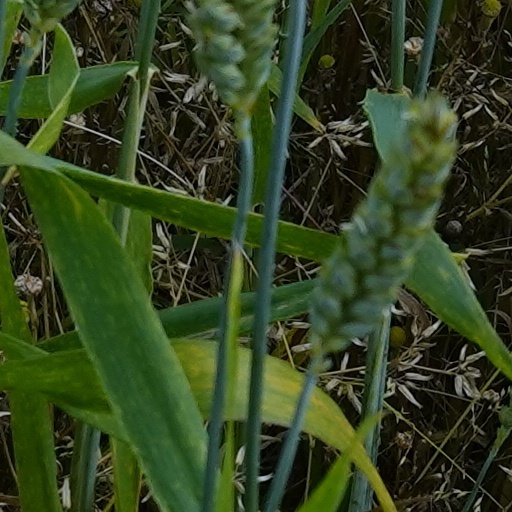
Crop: wheat